Rodgau

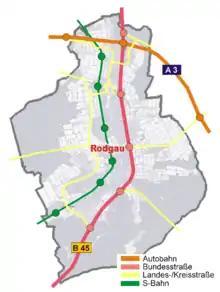
Rodgau's transport connections

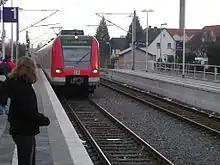
S-Bahn line S1 at Rodgau-Jügesheim

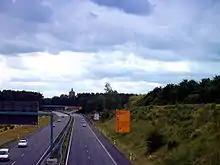
"Bundesstraße" 45 in Rodgau-Jügesheim

Since 14 December 2003, all Rodgau's constituent communities have been linked to the broad network of the Rhine-Main S-Bahn by the extension of line S1 from Wiesbaden to Ober-Roden. Until that time, Rodgau had been served by the "Rodgaubahn" (railway).